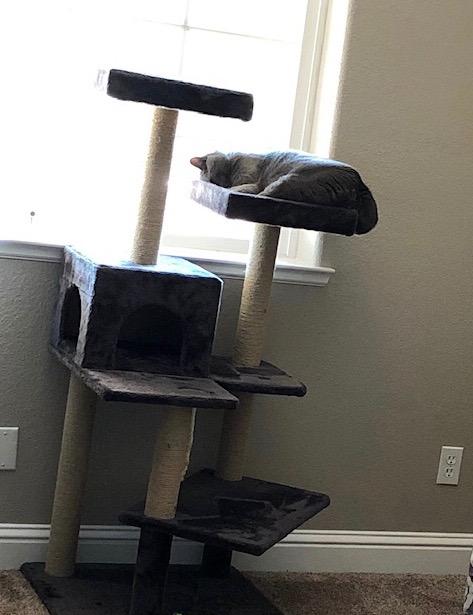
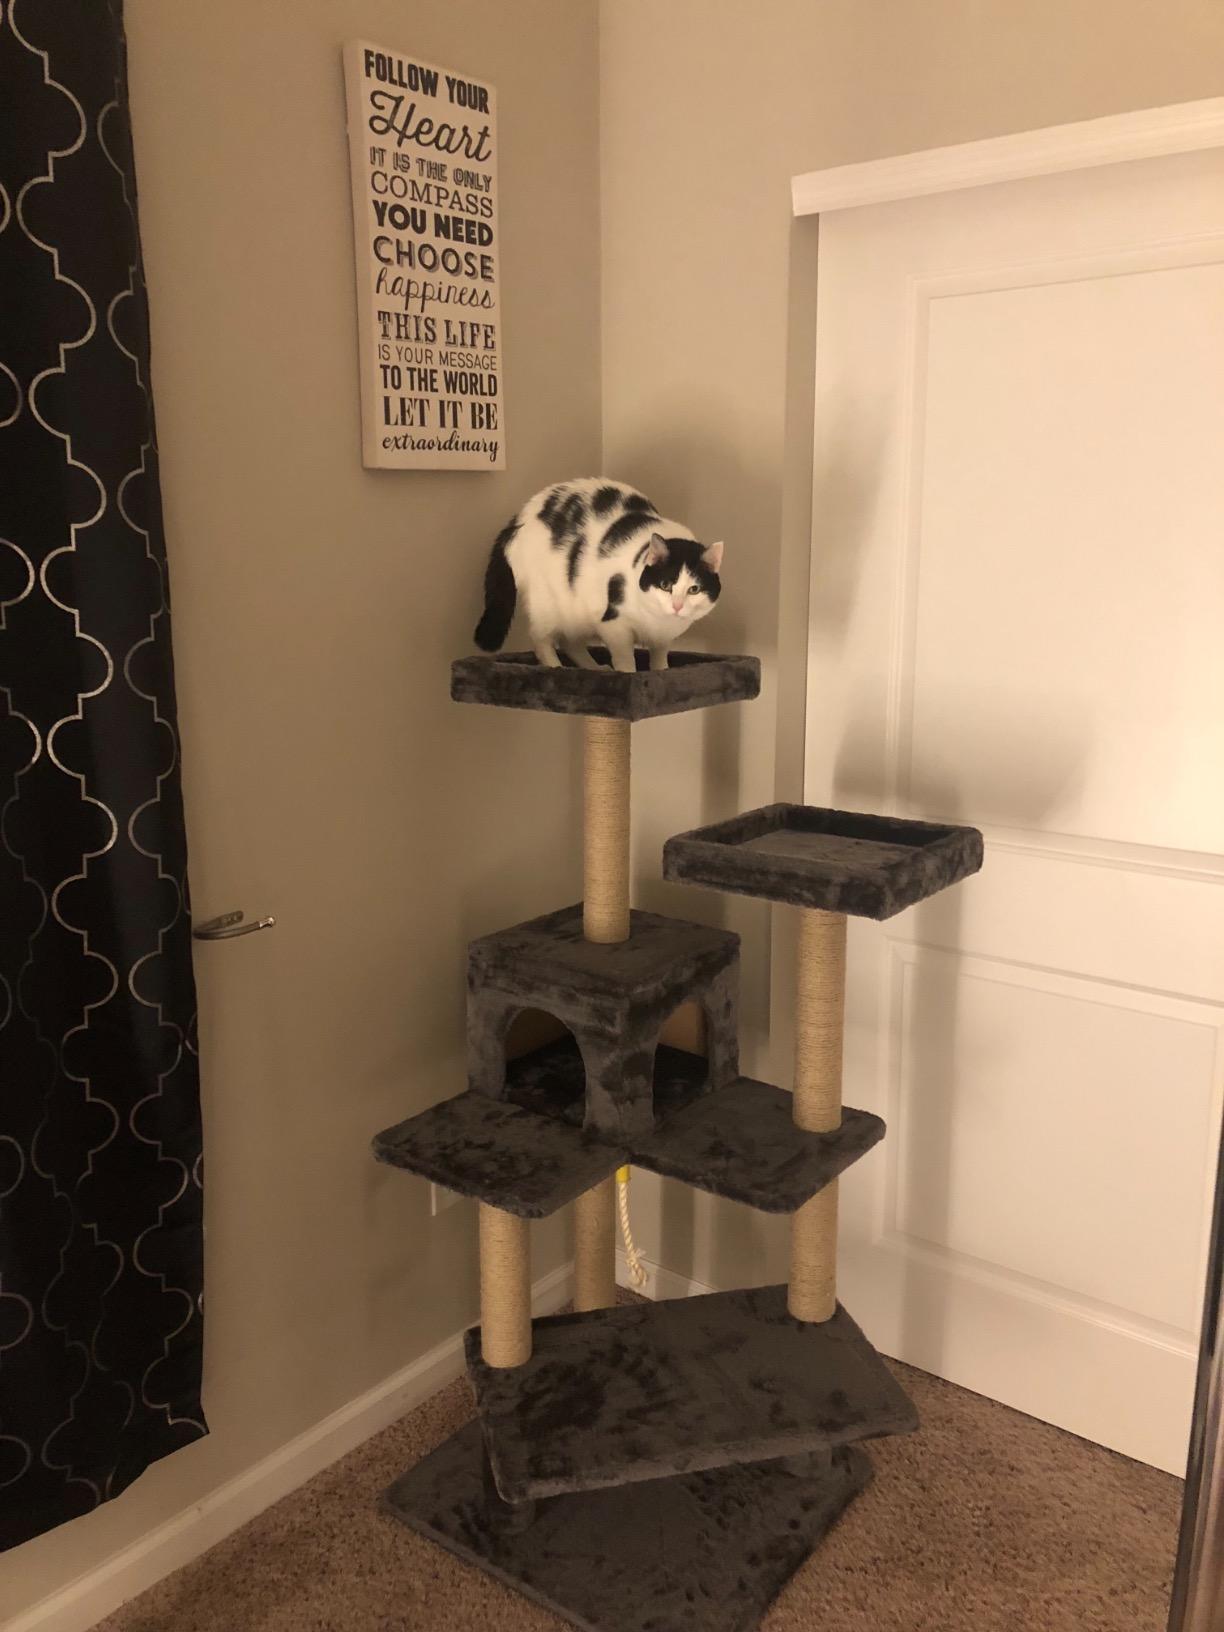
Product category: items_cat tree
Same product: yes